Laurie Smith Camp

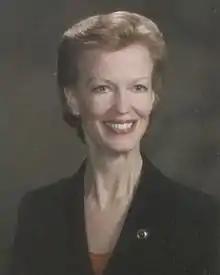

In 2001, Smith Camp was nominated to the United States District Court for the District of Nebraska by George W. Bush on September 4, 2001, to a seat vacated by William G. Cambridge. She was confirmed by the Senate on October 23, 2001, and received her commission the next day. She served as Chief Judge from December 1, 2011, to November 1, 2018. She assumed senior status on December 1, 2018. Her service terminated on September 23, 2020, due to her death.